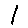
Label: 1